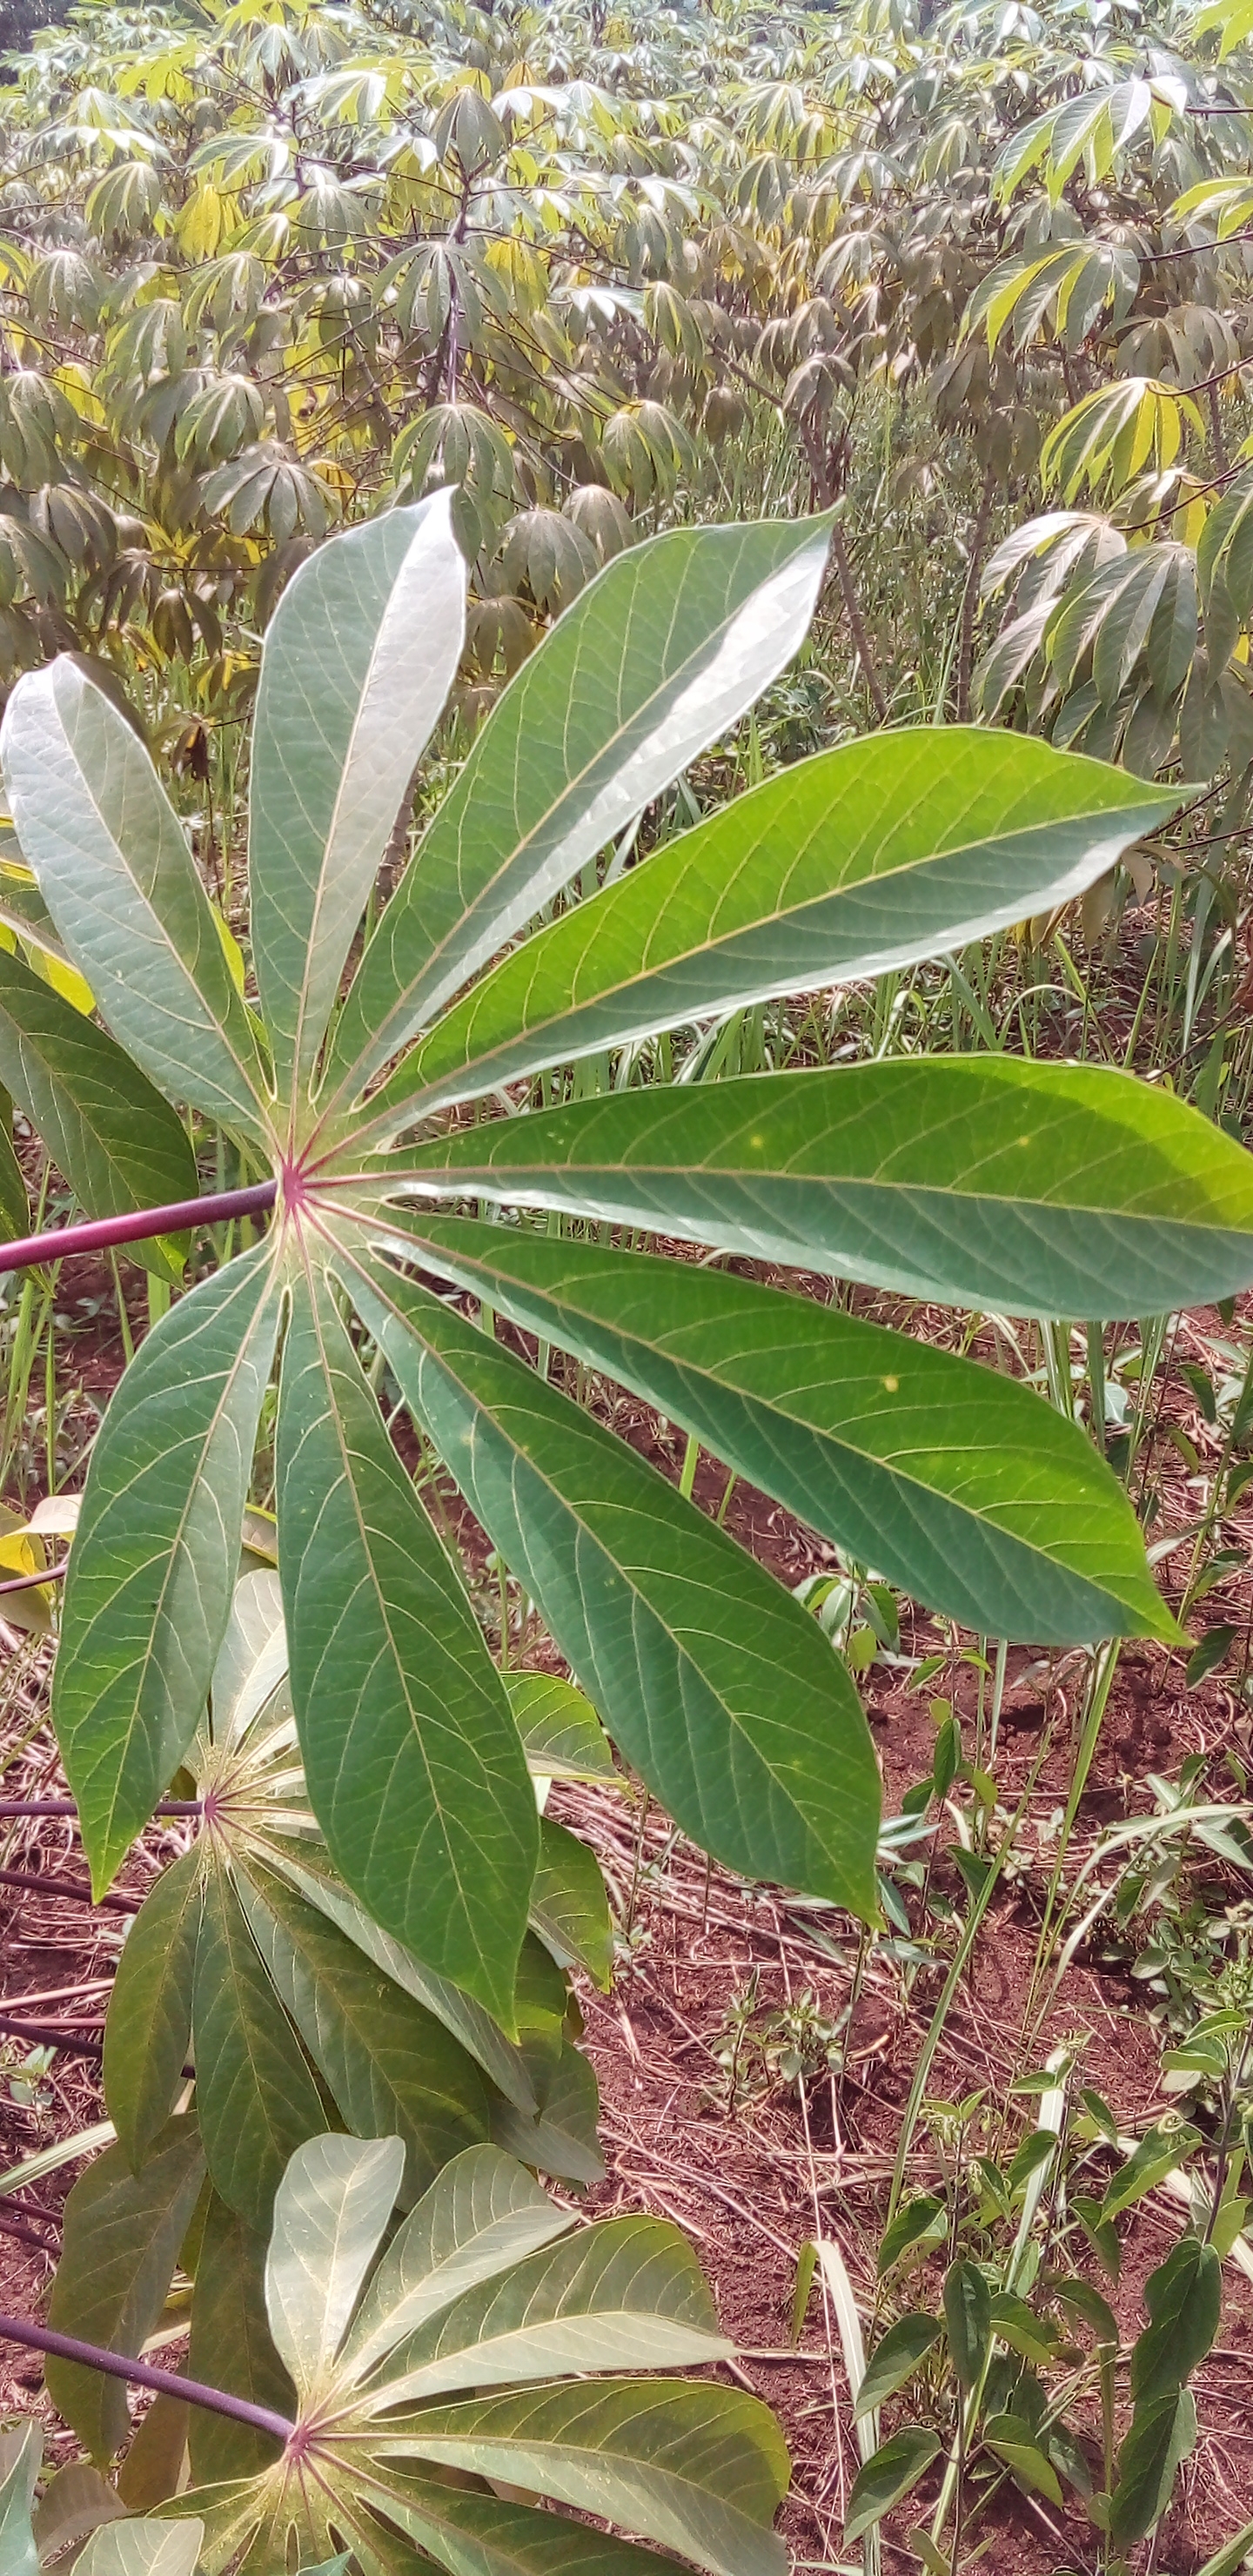
Label: healthy